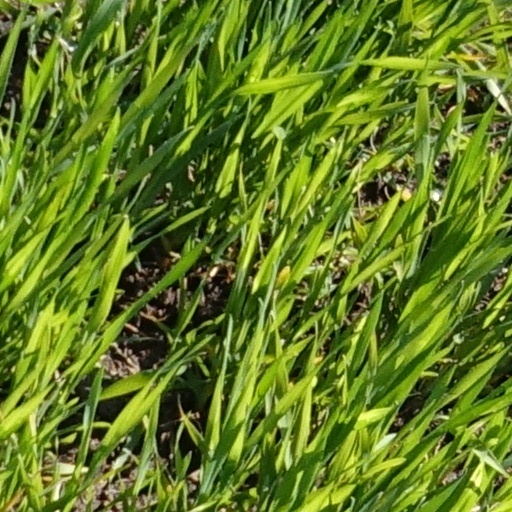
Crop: wheat